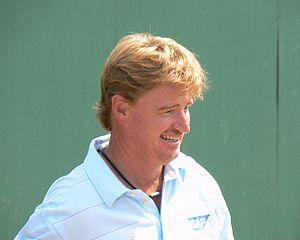
Theodore Ernest Els, né le 17 octobre 1969 à Johannesbourg, est un golfeur sud-africain. Détenteur de quatre tournois du Grand Chelem, l'open américain en 1994 et 1997, et l'Open britannique 2002 et 2012, il figure chaque saison depuis 1994 dans le Top 10 du Official World Golf Ranking, figurant en tête du classement durant neuf semaines, huit en 1994 et une en 1997. Il a également remporté le classement de l'ordre du Mérite européen à deux reprises, en 2003 et 2004, et du Sunshine Tour en 1992 et 1995.